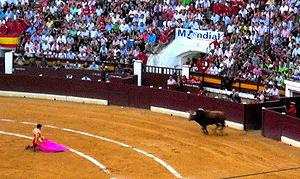
Ce glossaire recense et définit les termes de la tauromachie sous ses différentes formes, à l'exception de la course camarguaise, qui fait l'objet d'un article spécifique : le lexique de la course camarguaise.
Dans le monde de la tauromachie, le rodillazo ou encore pase de rodillas est une passe de muleta ou de cape effectuée par le matador avec un ou deux genoux en terre. Elle comprend une infinité de déclinaisons aussi bien à la cape qu'à la muleta.
A porta gayola désigne la suerte par laquelle le torero attend l'entrée du taureau dans l'arène, seul agenouillé devant la porte du toril au tout début d'une corrida.